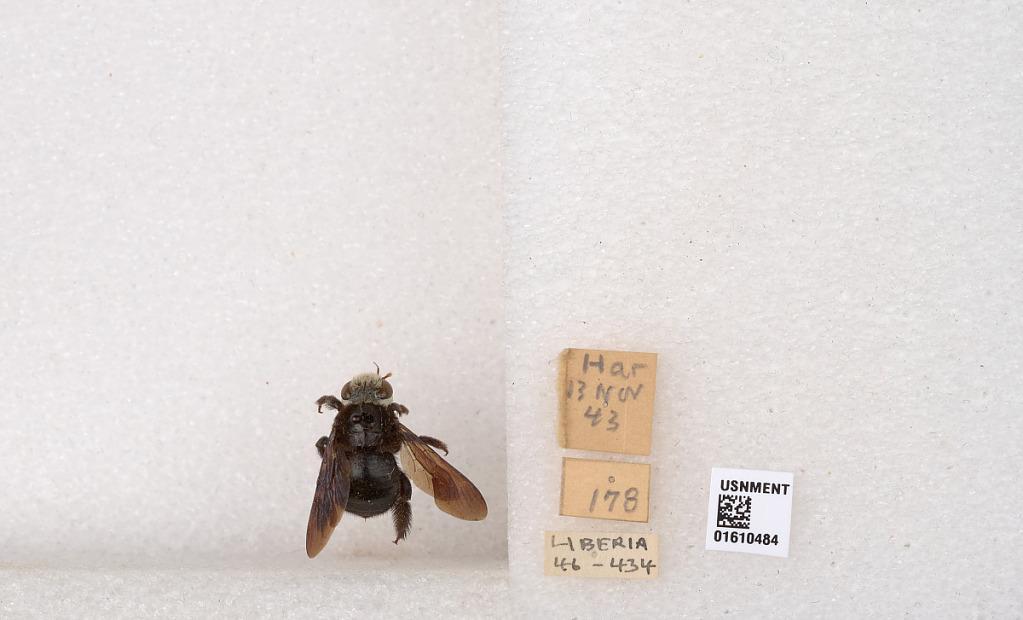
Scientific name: Xylocopa (Koptortosoma) albiceps Fabricius
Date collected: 1943-11-13
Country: Liberia
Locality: Liberia
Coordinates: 6.41084, -9.45243